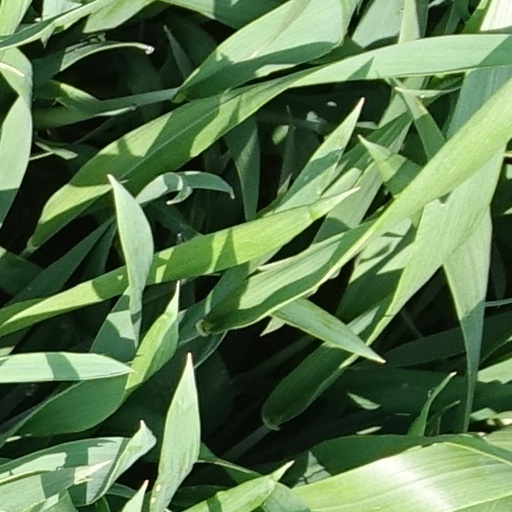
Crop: wheat